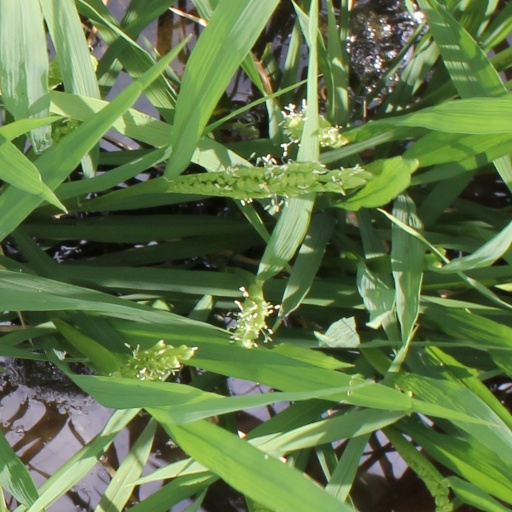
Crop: rice